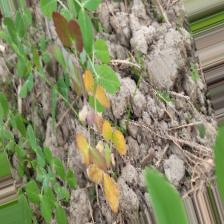
Label: Ascochyta blight